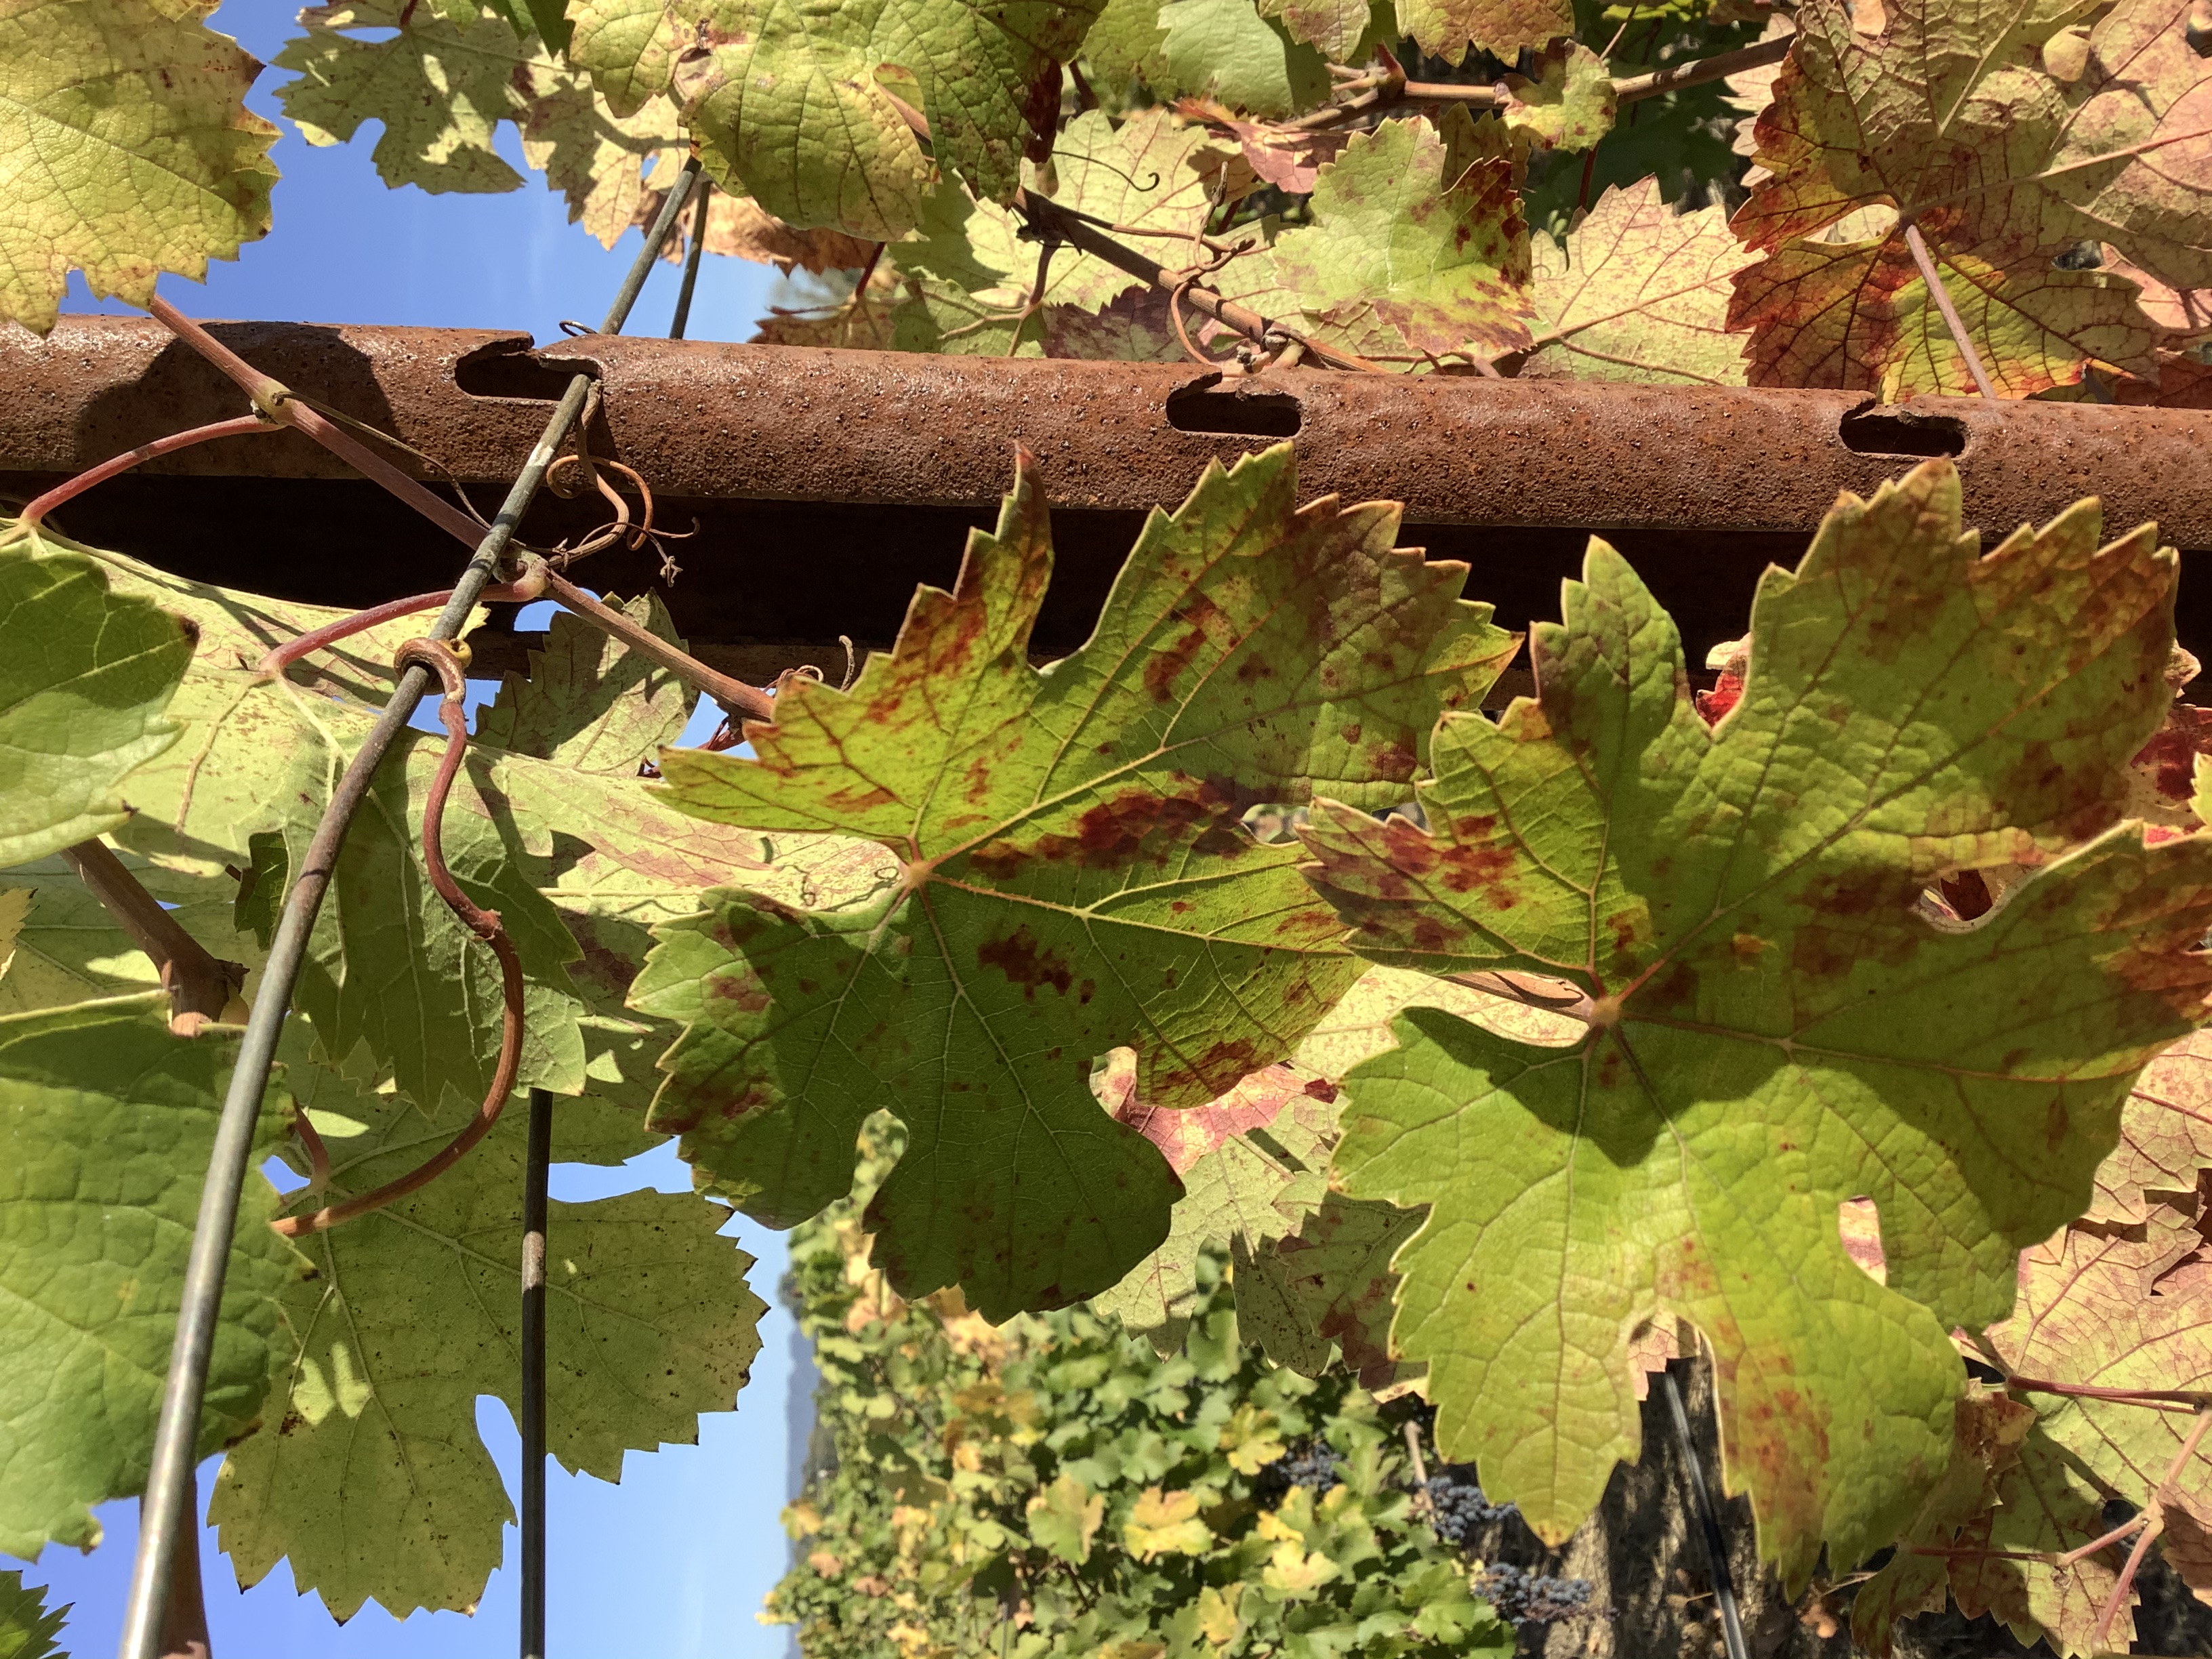
Label: Red Blotch